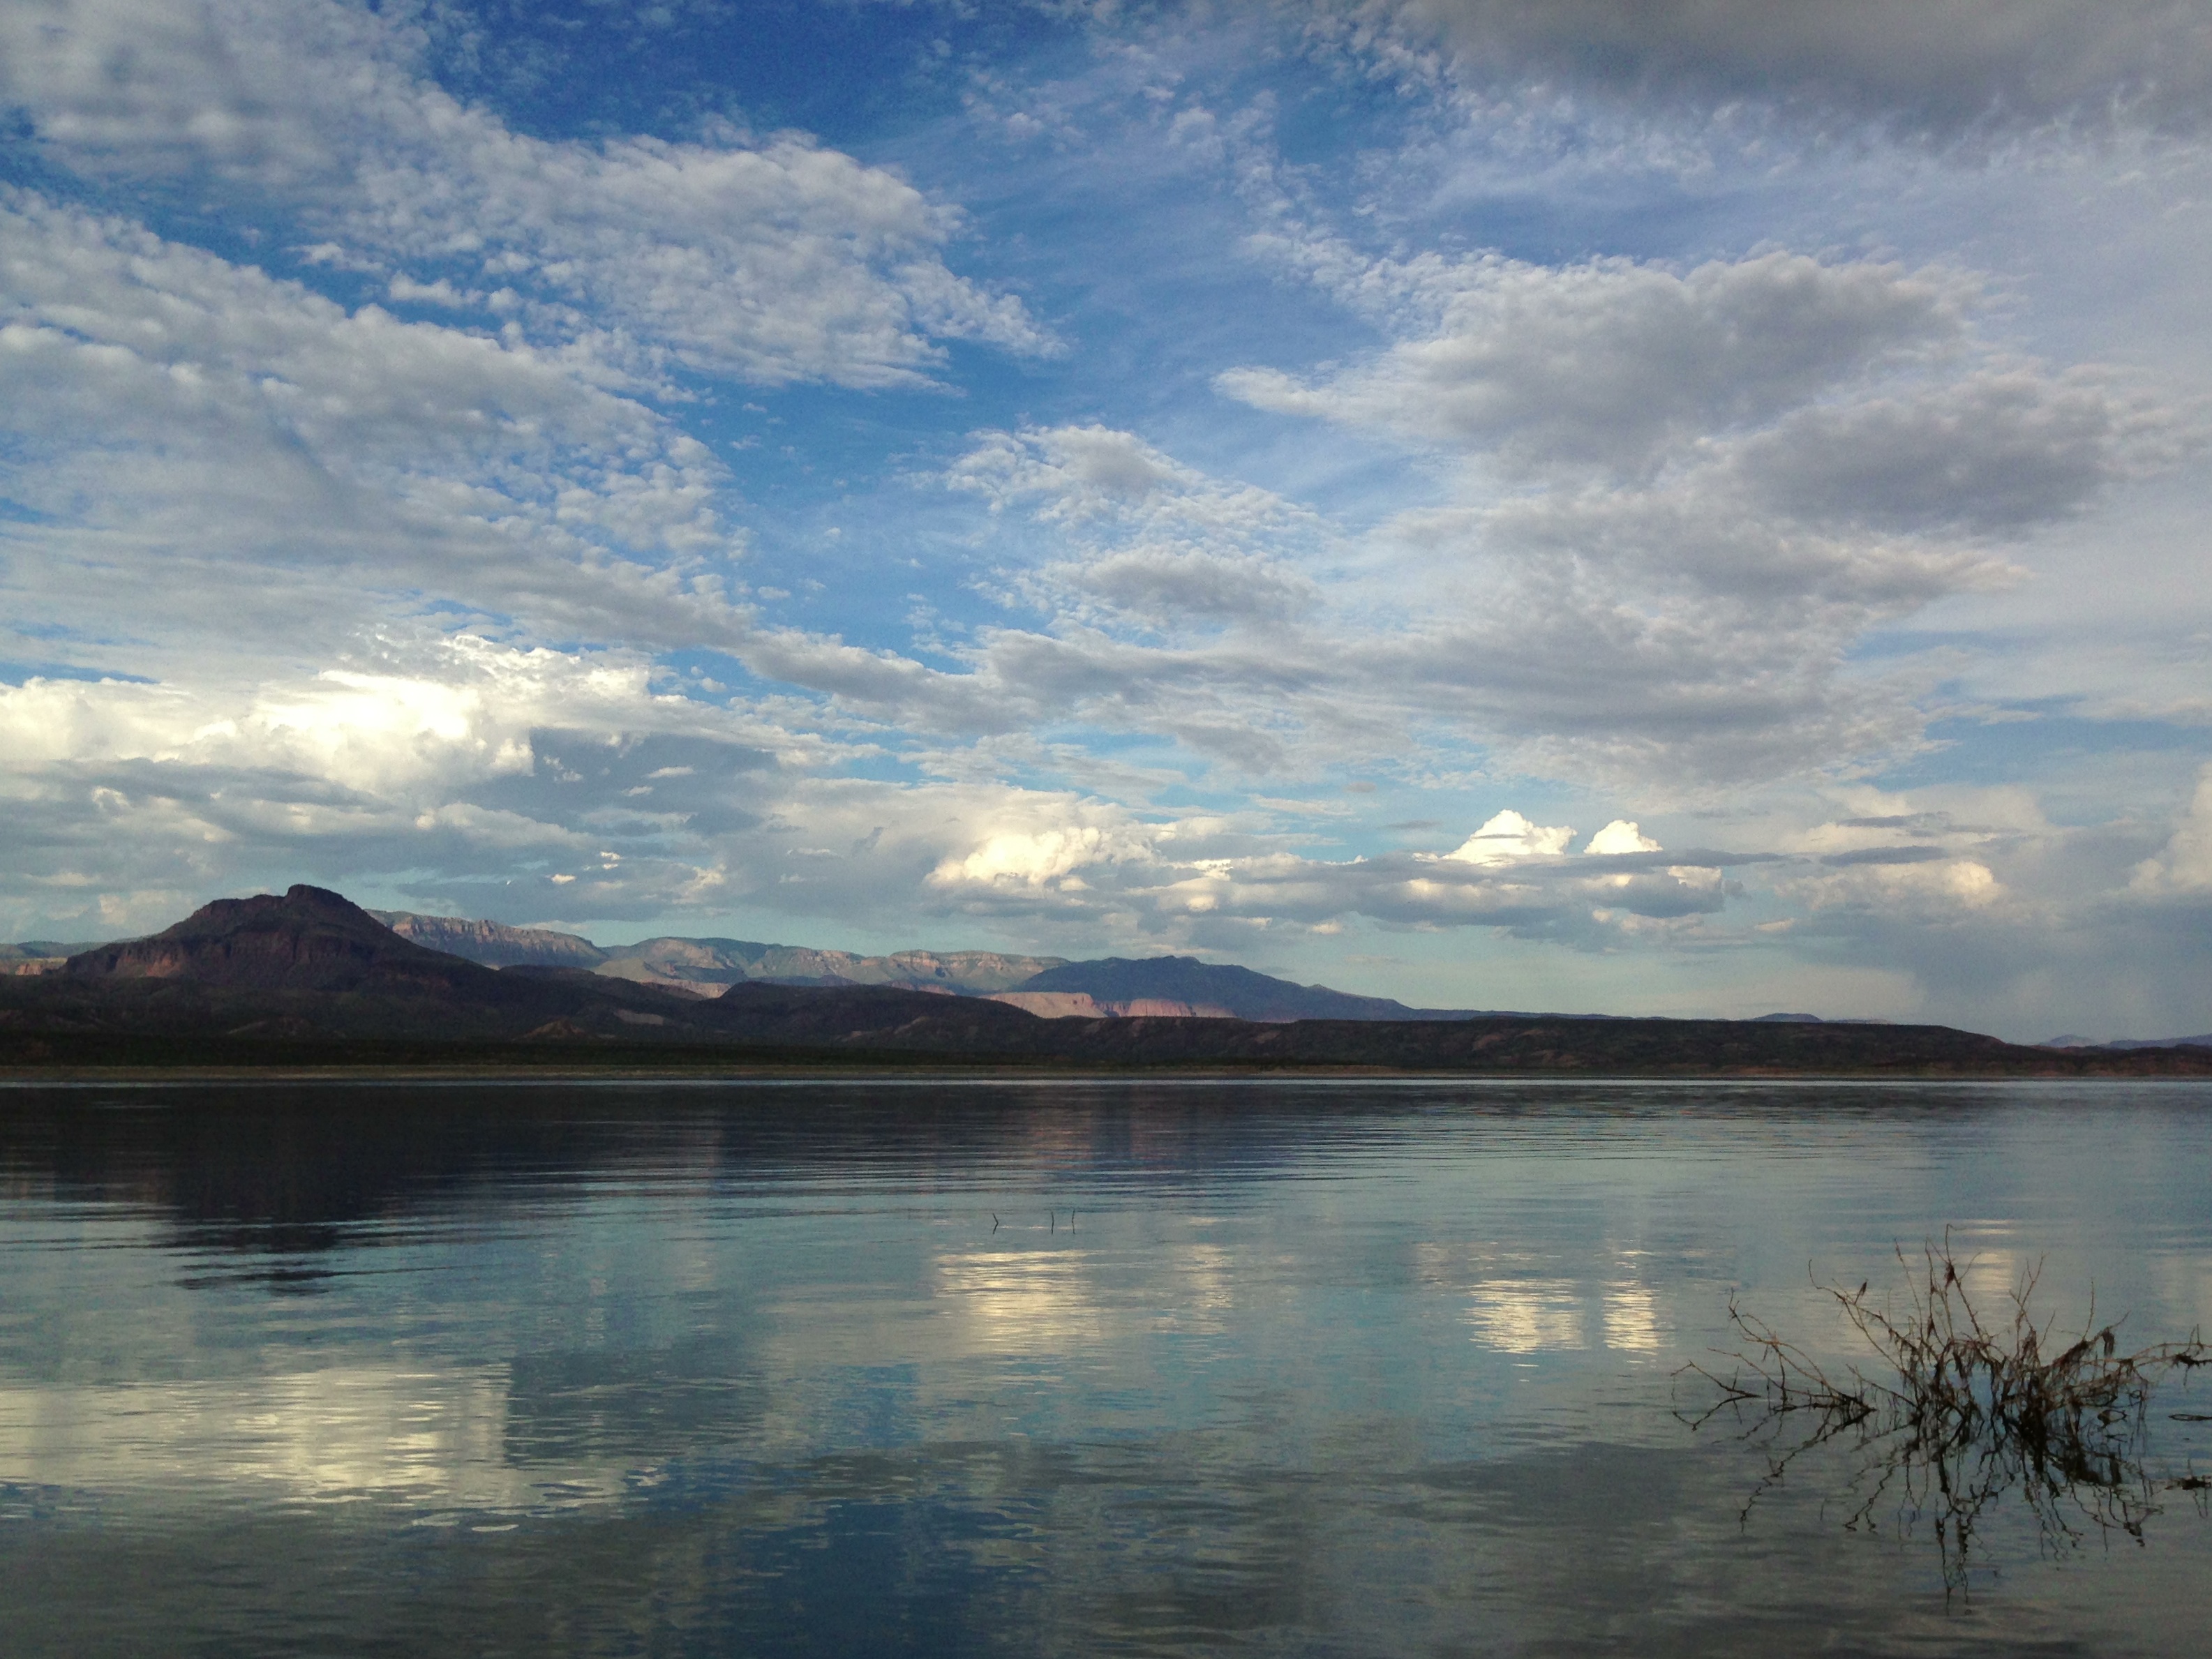
landscape, sea, coast, water, ocean, horizon, mountain, cloud, sky, sunrise, sunset, morning, shore, lake, dawn, river, dusk, evening, reflection, bay, reservoir, body of water, loch, meteorological phenomenon, atmospheric phenomenon